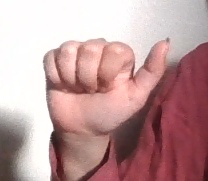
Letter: dhad